Timaru

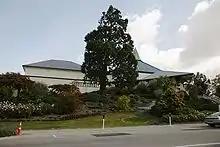
South Canterbury Museum

Timaru is part of the parliamentary electorate of Rangitata, represented by James Meager of the New Zealand National Party. Jo Luxton is a local list MP in the electorate from the New Zealand Labour Party.